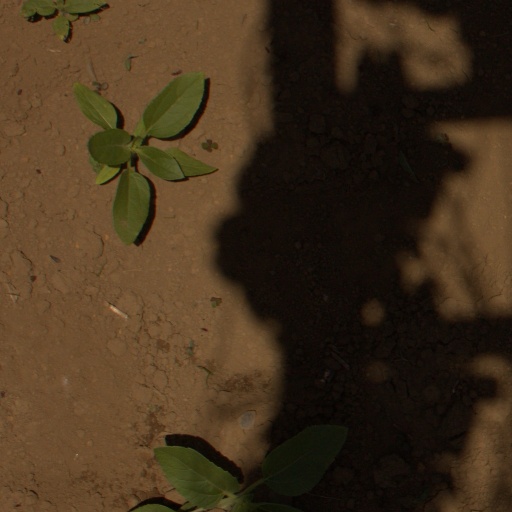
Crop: Jerusalem artichoke